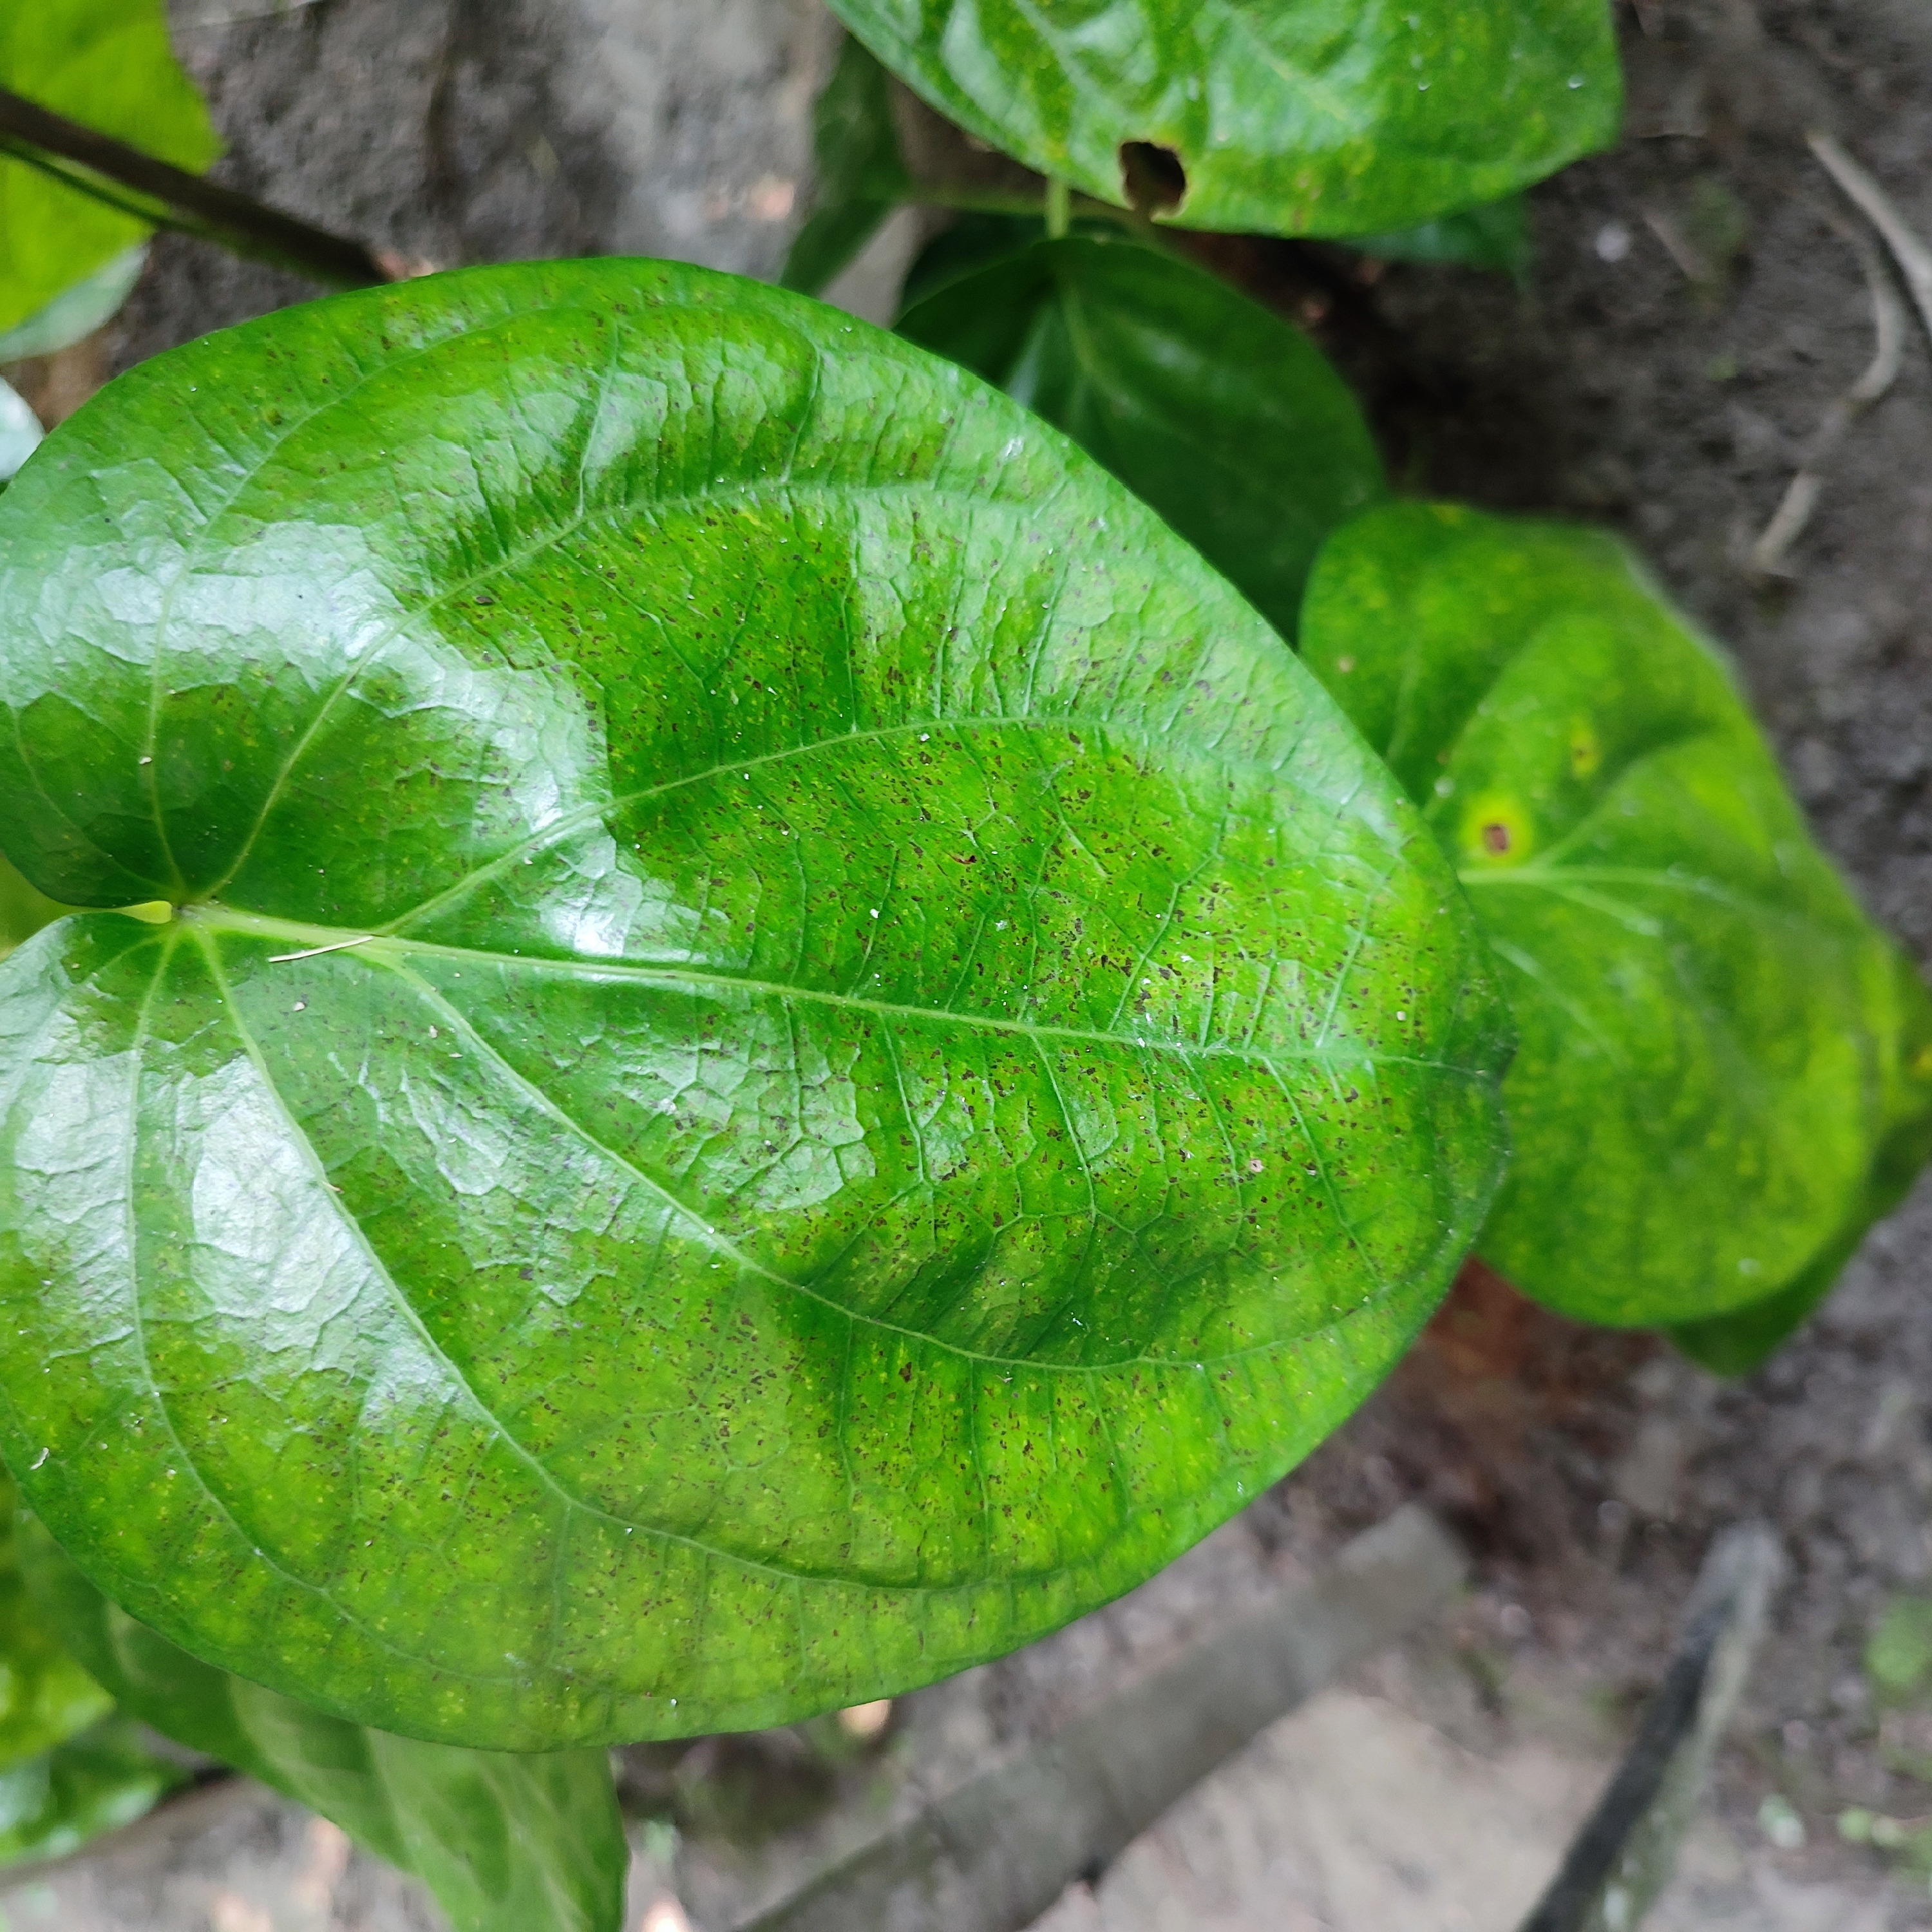
Label: Healthy_Leaf